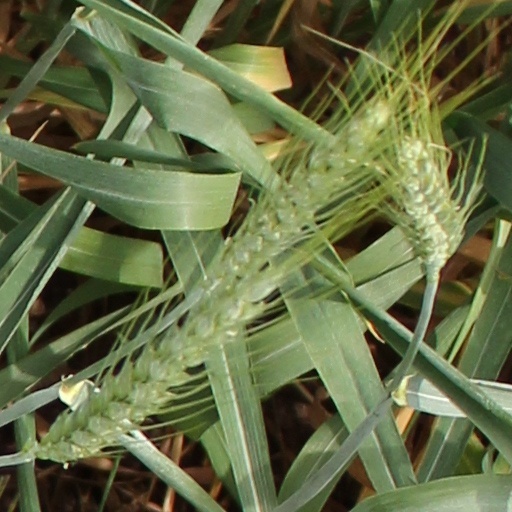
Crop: wheat